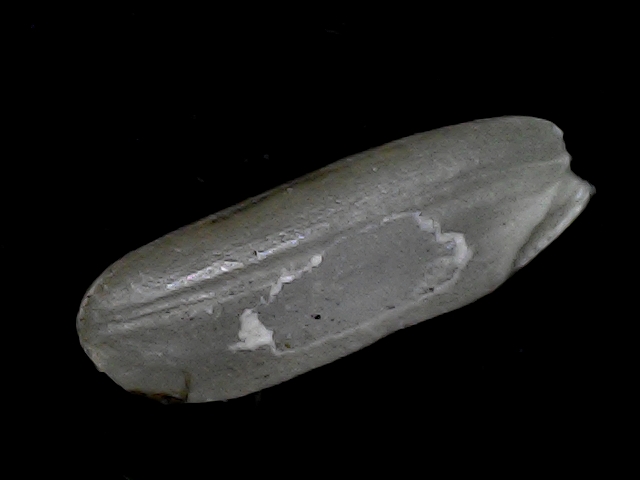
Rice variety: BD56